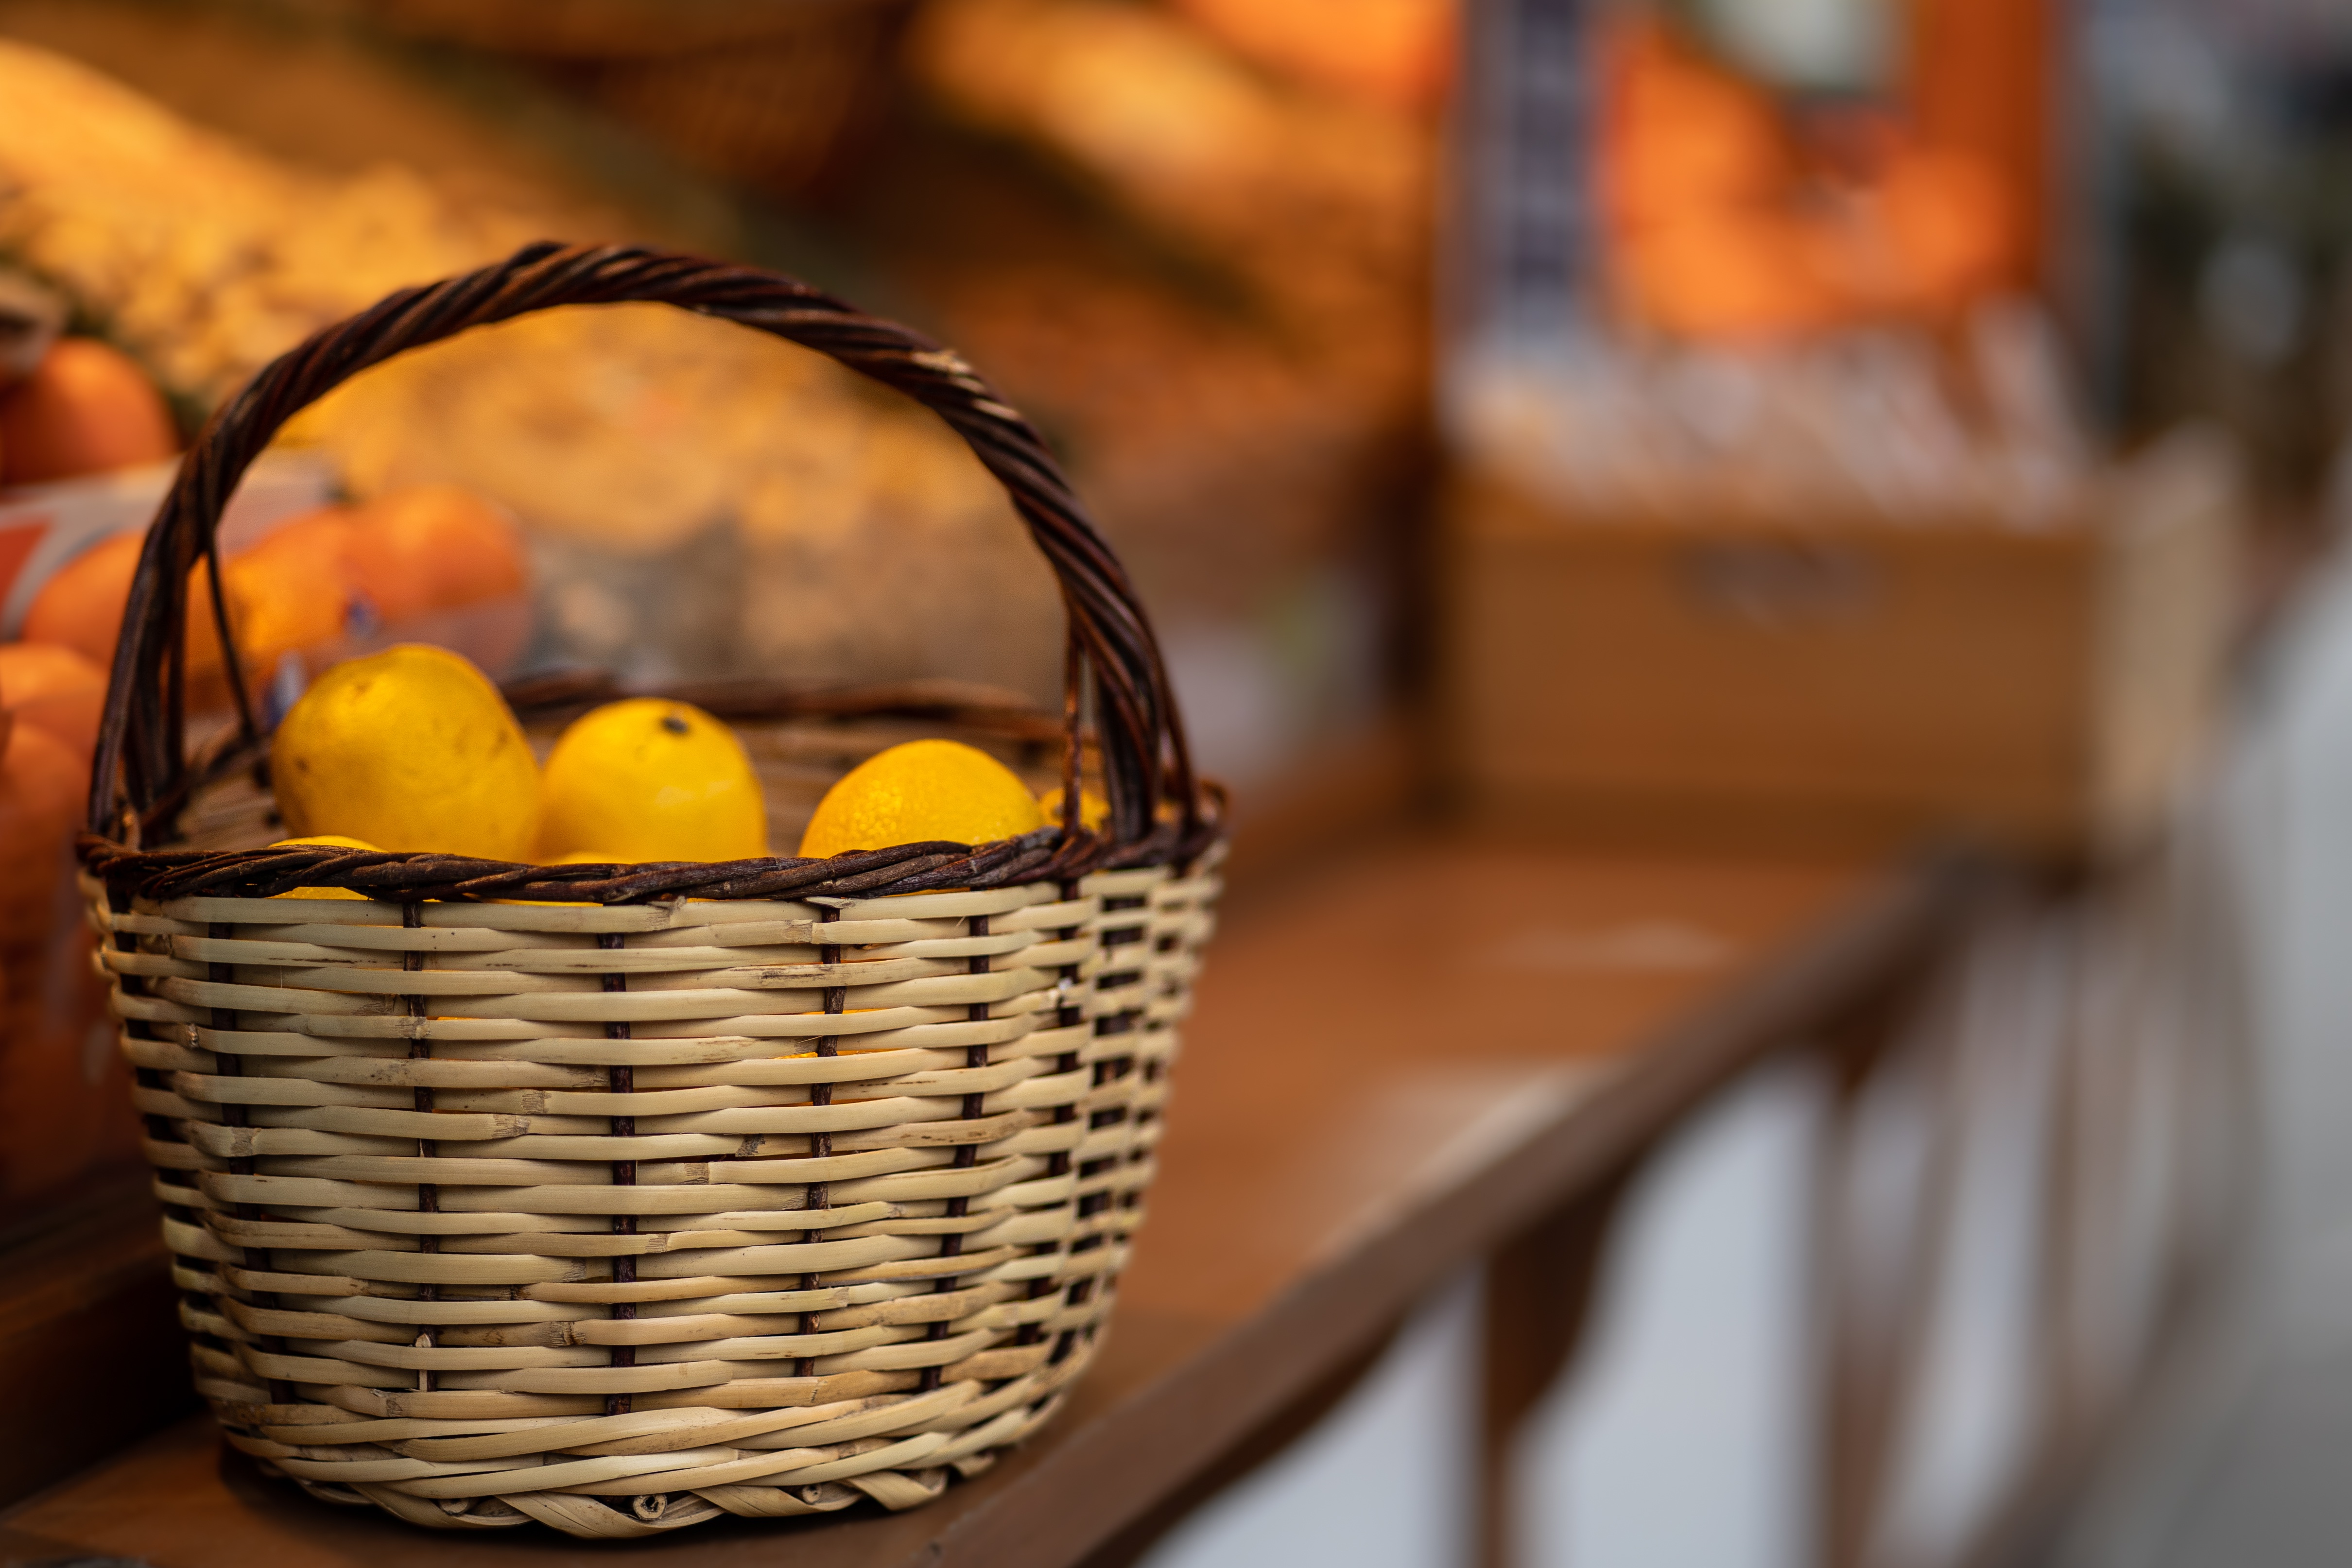
natural, food, picnic basket, storage basket, wood, basket, natural foods, ingredient, cuisine, wicker, dish, event, fruit, twig, fashion accessory, local food, superfood, sweetness, plant, hardwood, landscape, still life photography, grass, still life, home accessories, straw, recreation, room, hamper